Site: brandenburg
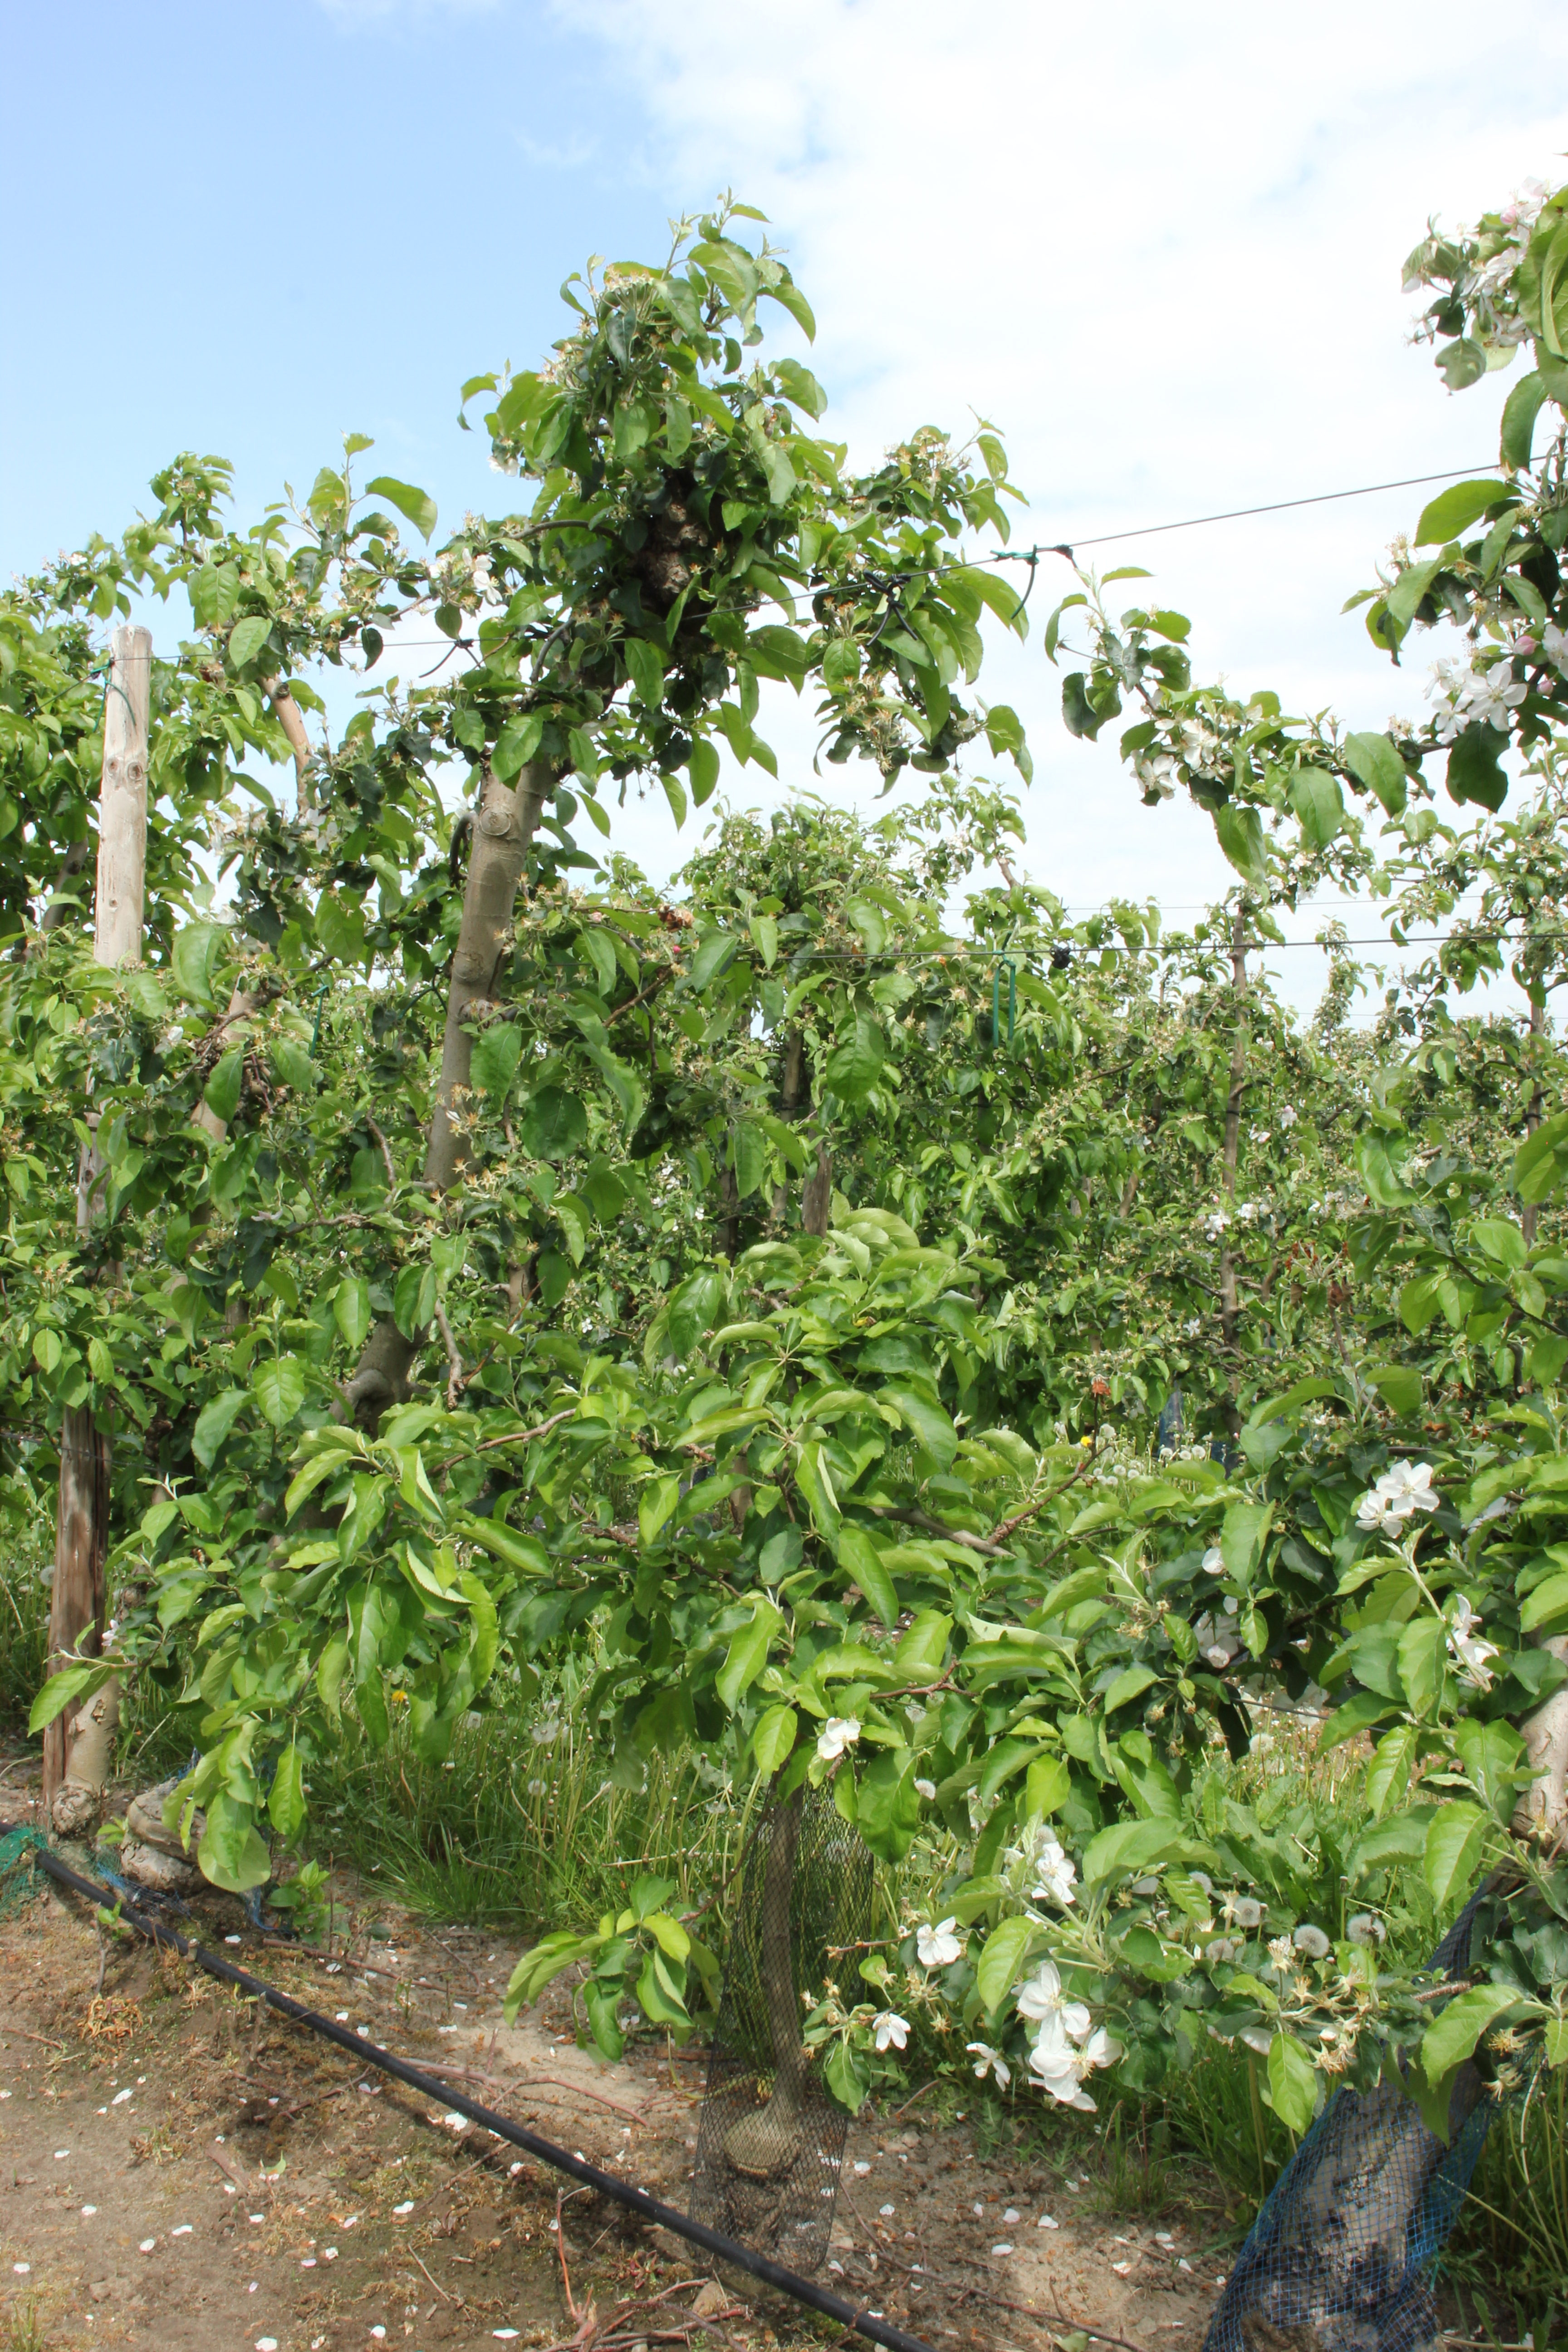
Growth stage (BBCH 67): Flowering